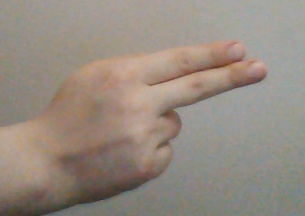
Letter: ain